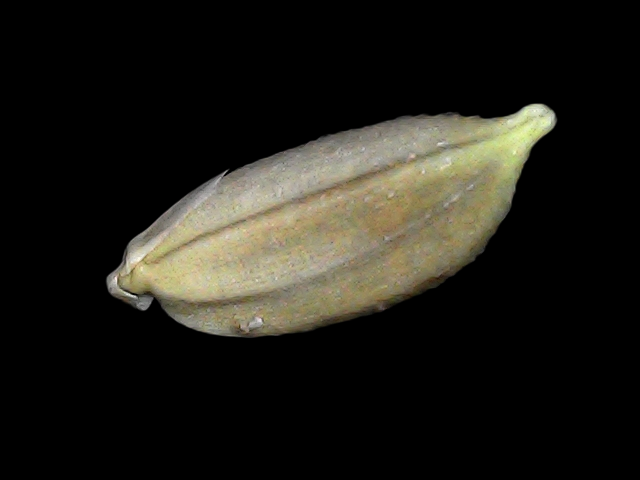
Rice variety: Bd34